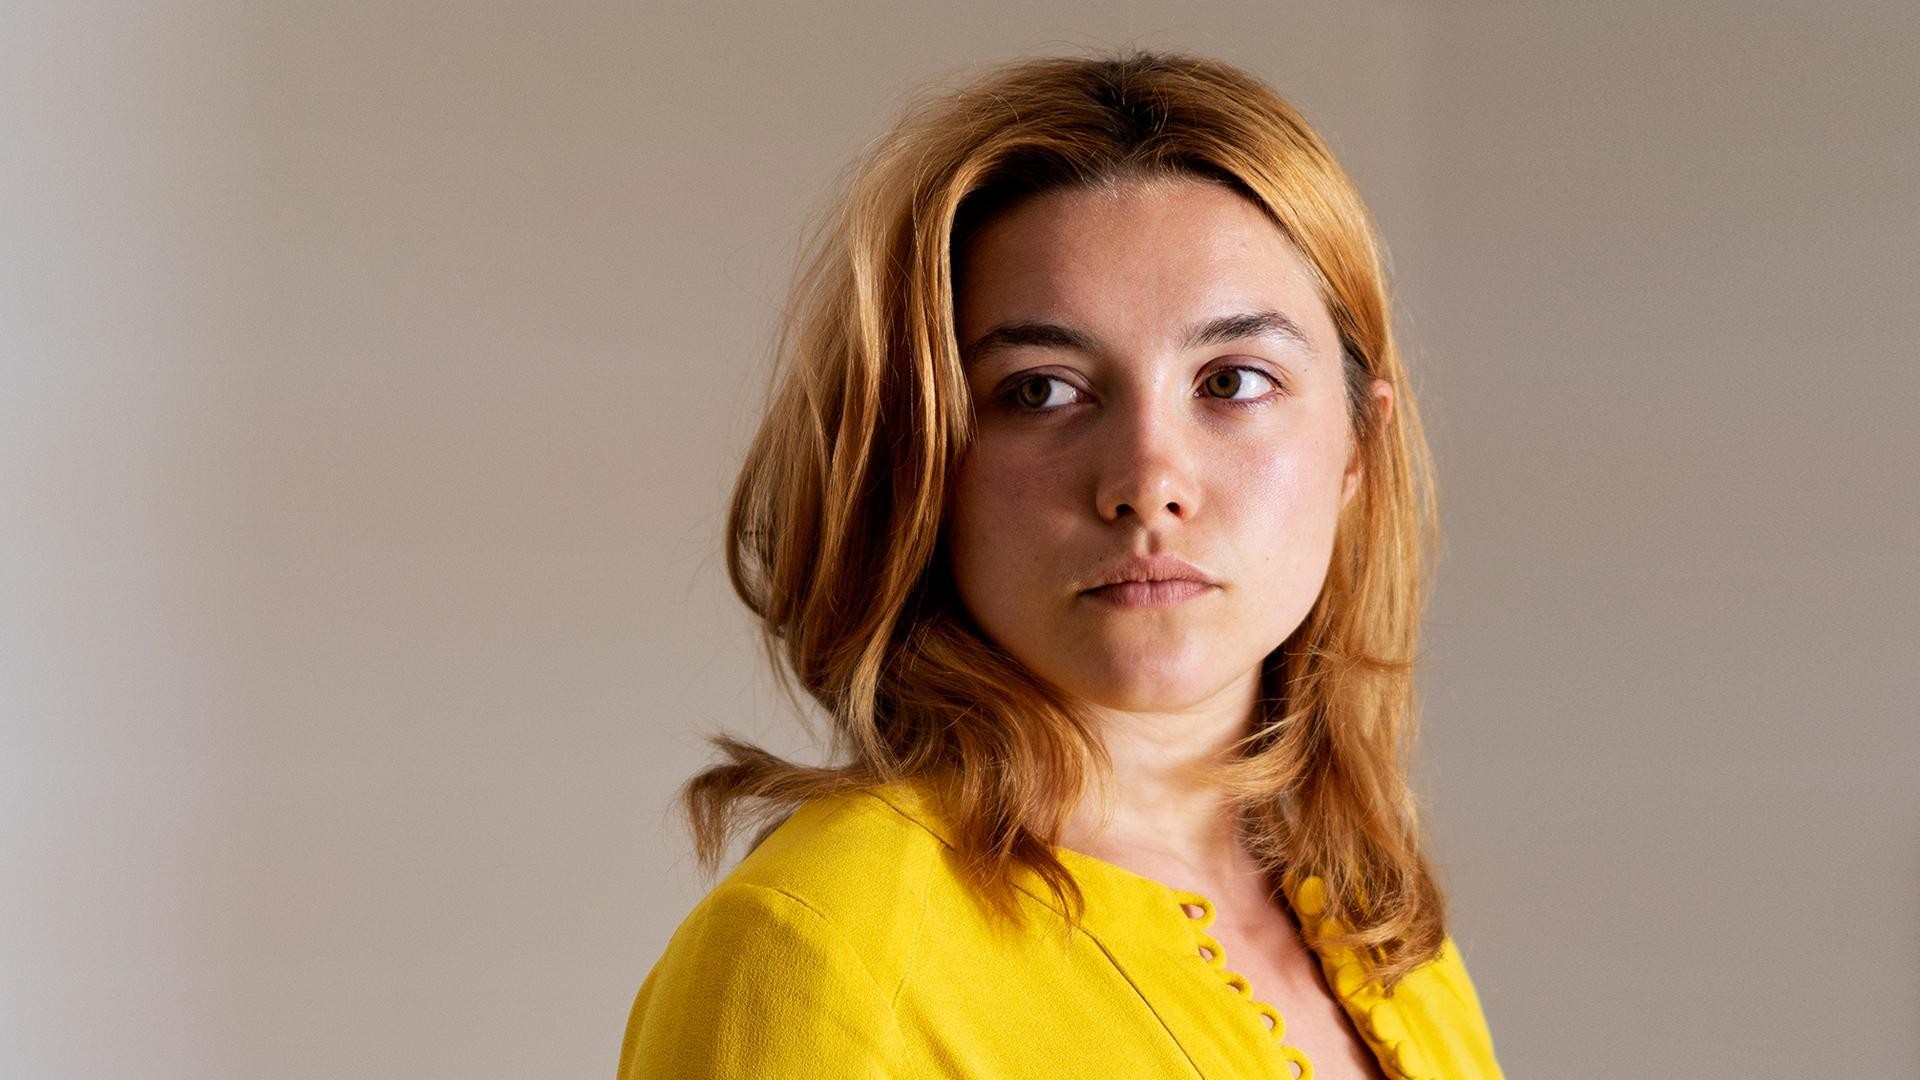
Gender: women